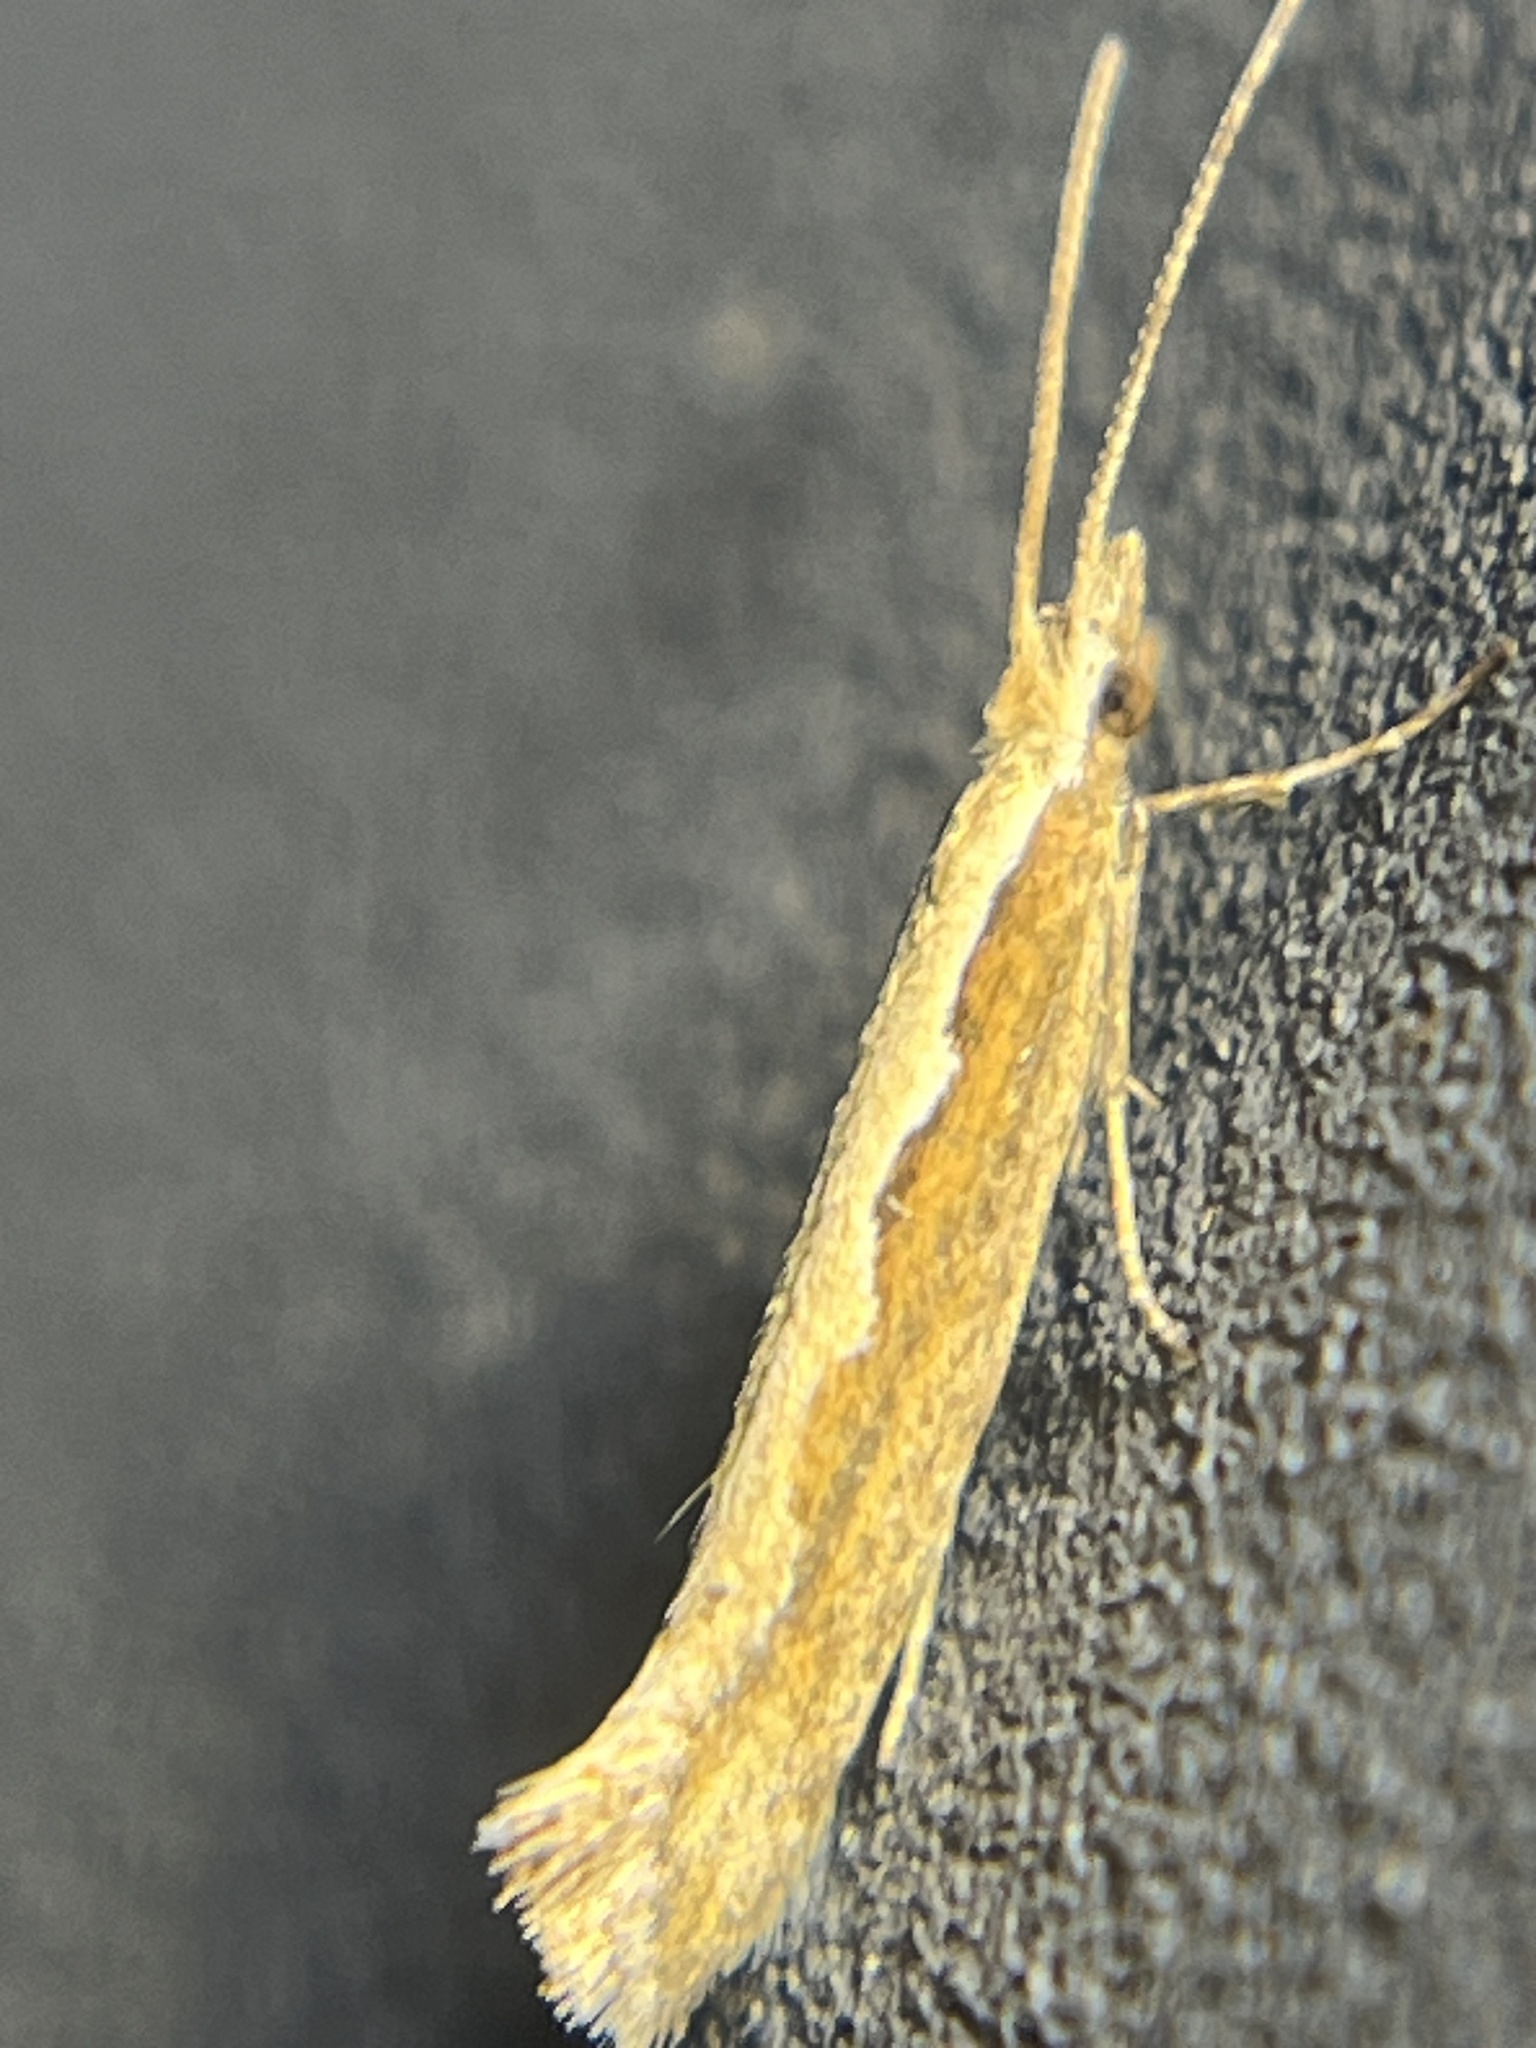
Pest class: diamondback_moth